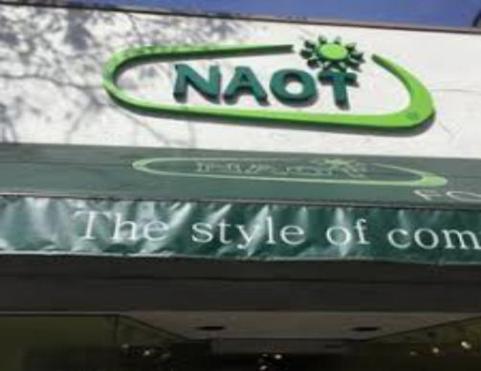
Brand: naot
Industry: Clothes